Bell Tower of Saint Sophia Cathedral

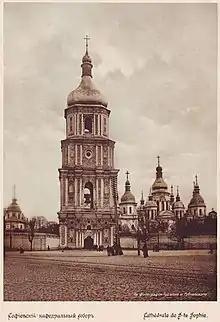
Postcard from 1911

The first known historical bell tower was wooden and stood on the north-eastern side of the cathedral, in contrast to the modern one, which was built to the south-east of it. The wooden bell tower is depicted both in a drawing by the Dutch artist (1651) and in a plan of the city of Kyiv by Colonel Ushakov (1695). It was probably built by Petro Mohyla during the reconstruction of St. Sophia Cathedral in 1633–1647 – at the same time a convent was established here with his help, and its territory was surrounded by a high wooden fence or wall.